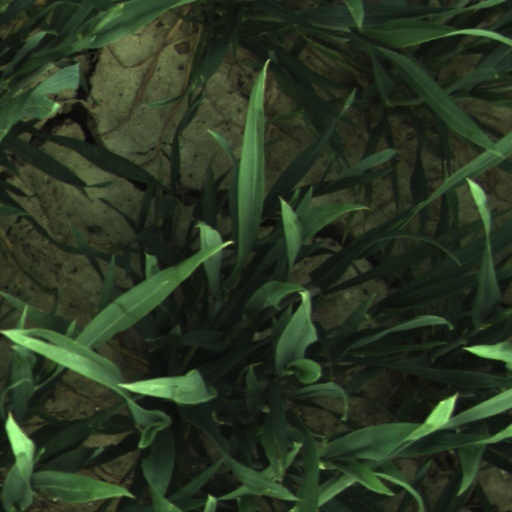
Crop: wheat